Tranarossan House

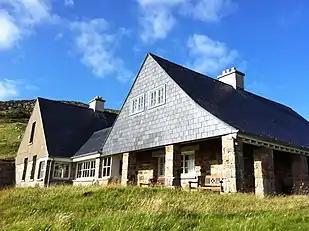
"A witty holiday home"

Tranarossan House is an early 20th century building in Carrigart, County Donegal, Ireland. It was designed by Edwin Lutyens for Lucy Phillimore, wife of Robert Charles Phillimore. The Phillimores had bought the land on the Donegal coast in the 1890s and commissioned Lutyens to build a holiday home. The house is little documented and is not recorded in most studies of Lutyens. After her husband's death, Lucy Phillimore handed the house over to "An Óige", the Irish Youth Hostel Association, in 1937. It still operates as An Óige's most northerly hostel and is a protected structure.